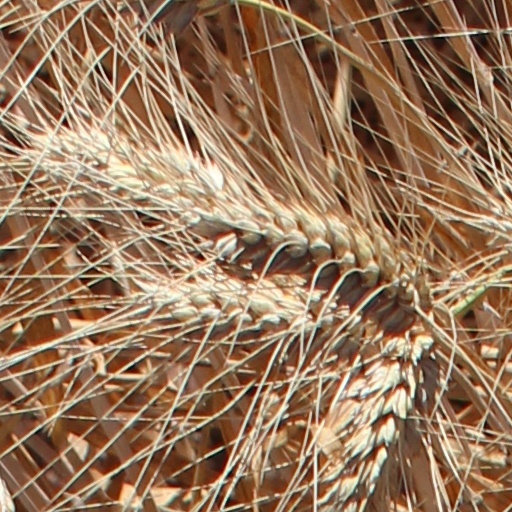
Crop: wheat